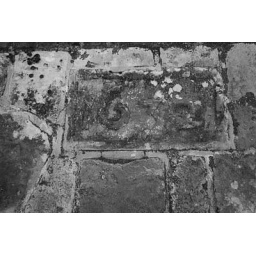
The black and white treatment helps hide the message in the stone.